New York State Route 258

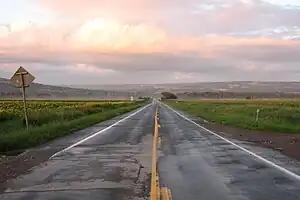
A two-lane paved road, wet in spots, stretching straight ahead with fields on either side towards a ridge in the distance. Above it in the sky is a cloud with orange-tinted sunlight on it; there is also a low mist over the fields in the distance.

The project to raise NY 258 through the Groveland Flats hit a snag in 1969 due to delays related to the construction of the Genesee Expressway. The work involved the possibility of NY 258 and the expressway overlapping, so they chose to work on the projects concurrently, which involved deferring NY 258. Assemblyman Emery was notified that the expressway would be on the section of NY 258 west of the Groveland Flats and there was no reason to continue deferral. On February 14, 1970, Emery announced that NYSDOT would start construction on the project in 1972, with a slated completion in 1973. The new project would raise NY 258 above the flood line.